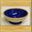
Label: bowl